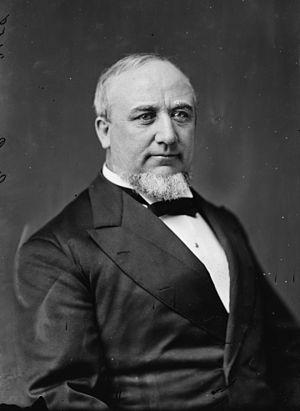
Les représentants de l'Utah sont les membres de la Chambre des représentants des États-Unis élus pour l'État de l'Utah.
George Quayle Cannon est un apôtre puis conseiller dans la Première Présidence de l'Église de Jésus-Christ des saints des derniers jours successivement sous quatre président de l'Église : Brigham Young, John Taylor, Wilford Woodruff, et Lorenzo Snow.